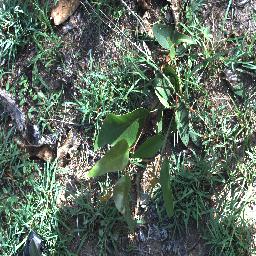
Label: negative